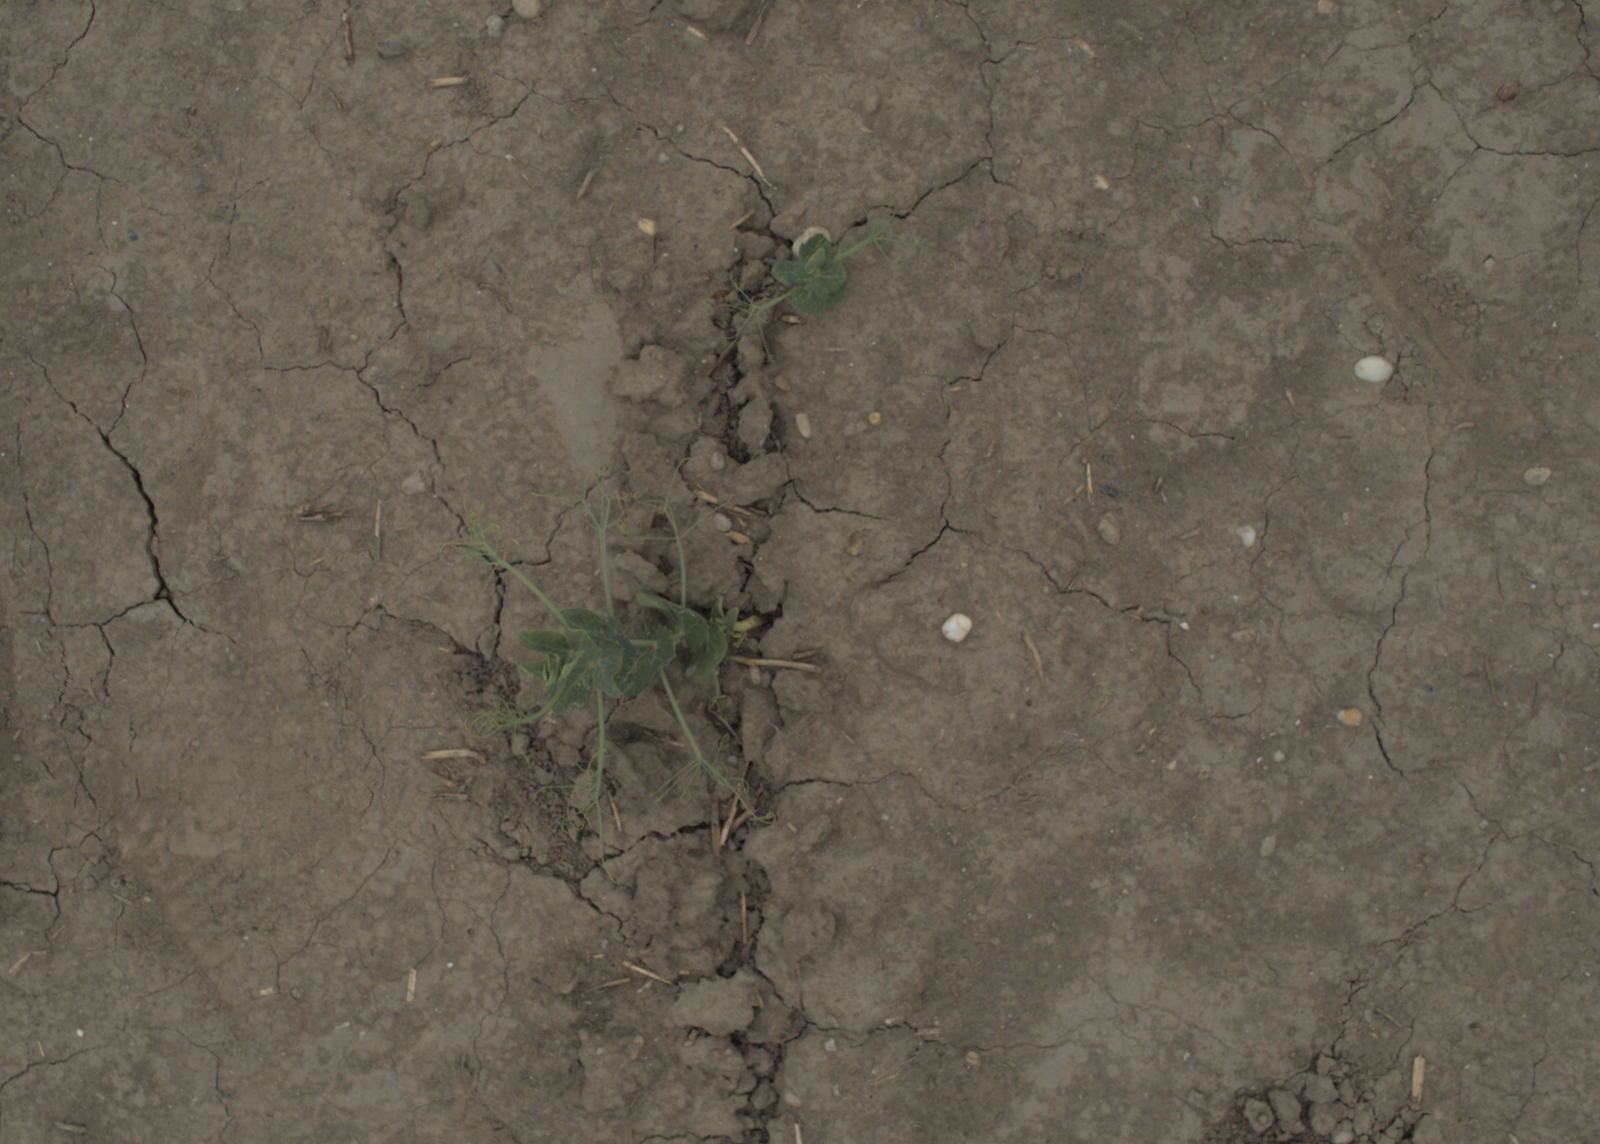
Capture date: 05.07.2021 13:20:27
Weather: cloudy
Wind: medium
Seeding date: 08.06.2021
Plant canopy height (mm): 961